Columbarium

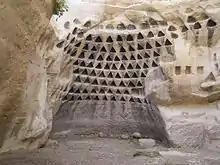
Columbarium cave in Hirbat Midras, archaeological sites of Israel

In the Beit Guvrin area several series of large caves dug into soft rock were found. There were several theories about their original use, for ritual burial, for growing pigeons to be used for ritual sacrifice, or for raising pigeons for fertilizer production. One such cave had been covered by an earthquake close to the time of its original usage and had no signs of secondary usage; neither ashes nor pigeon droppings were found in it.